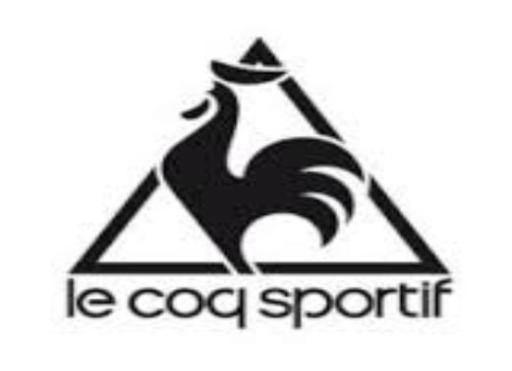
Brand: le coq
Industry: Sports